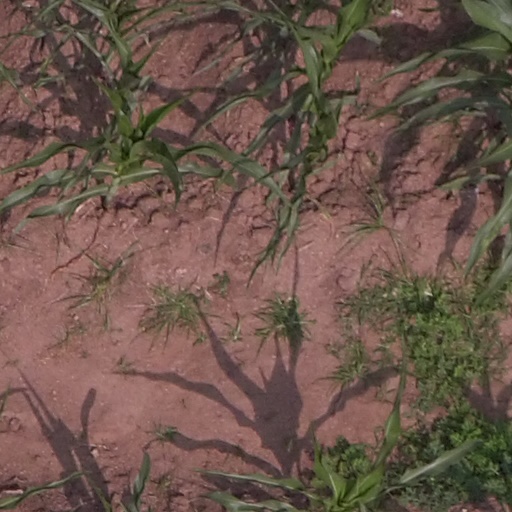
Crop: maize; corn